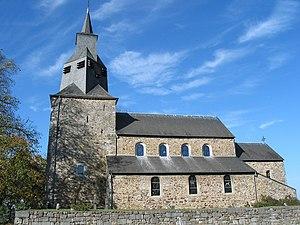
Waha (Belgique), l'église Saint-Étienne (1050) .
Cette page regroupe l'ensemble du patrimoine immobilier classé de la ville belge de Marche-en-Famenne.